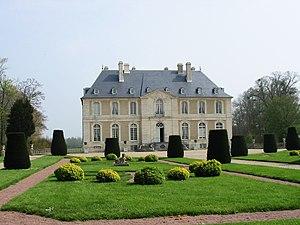
Cette page recense les jardins de France bénéficiant du label « jardin remarquable ».